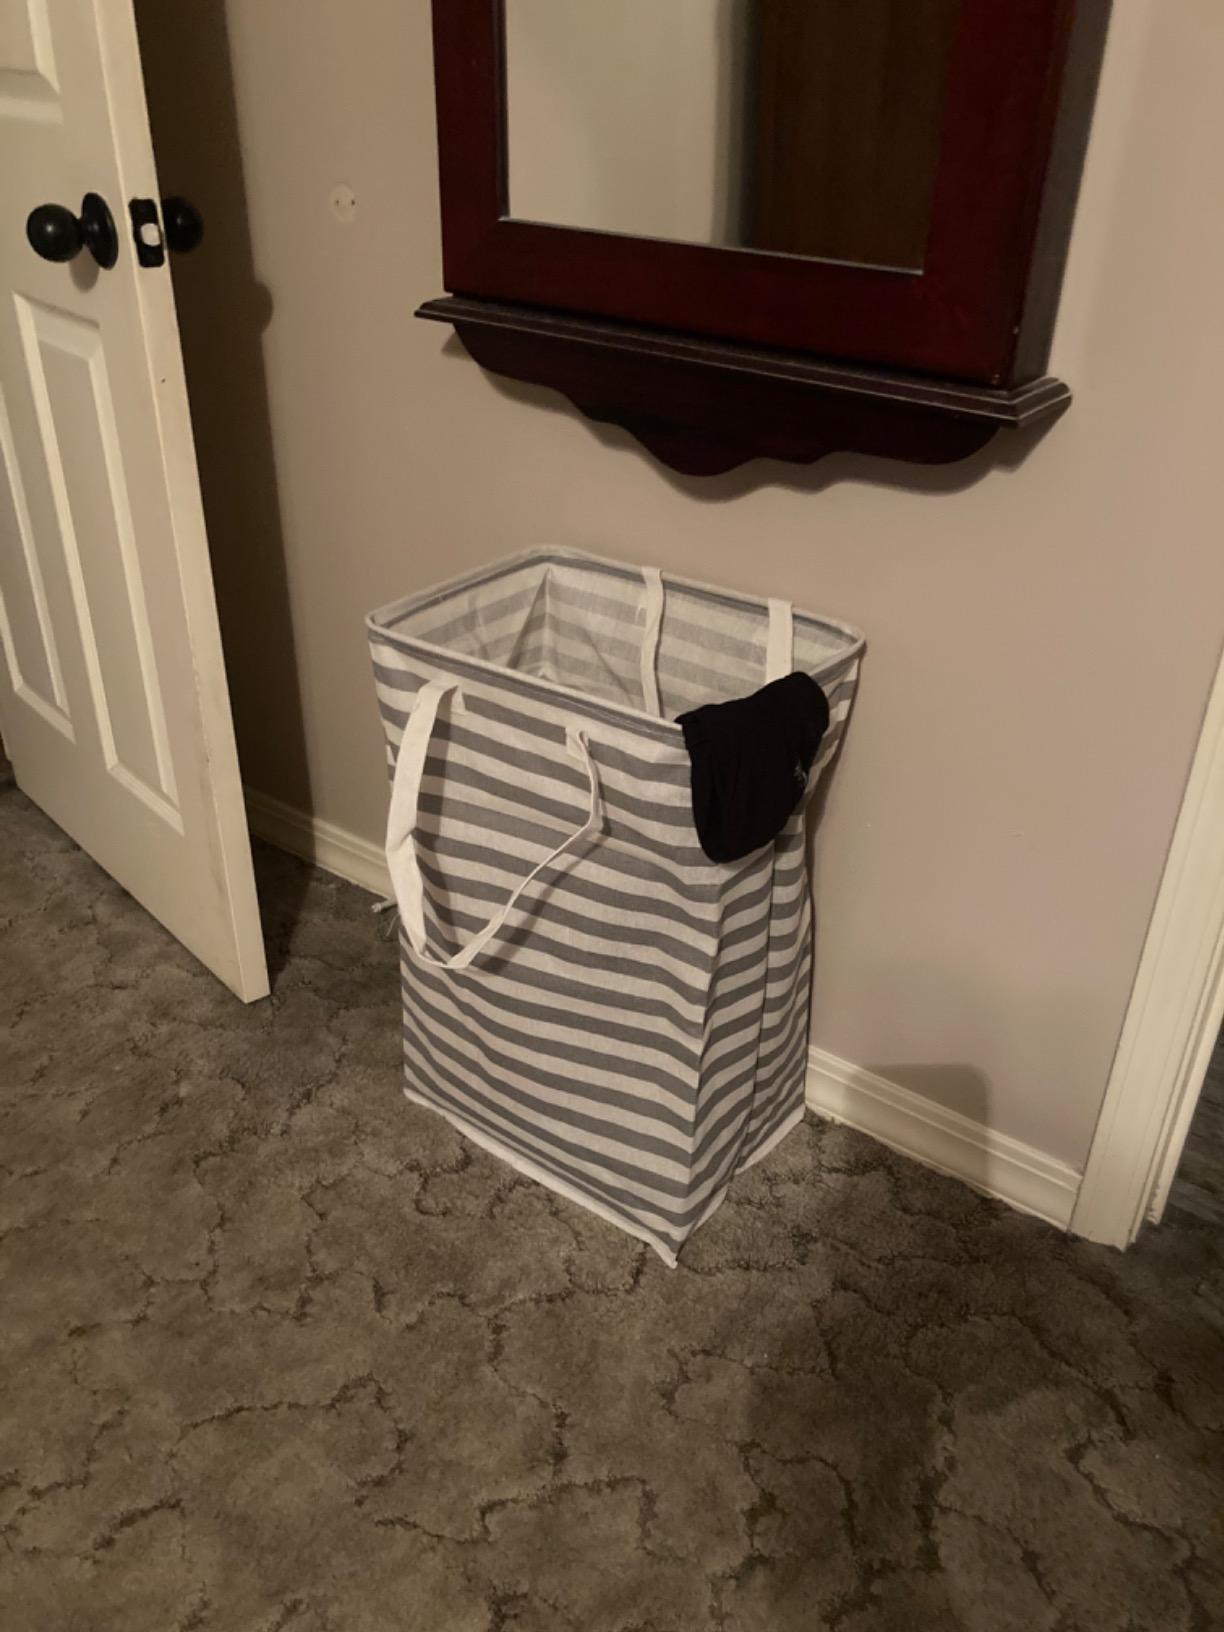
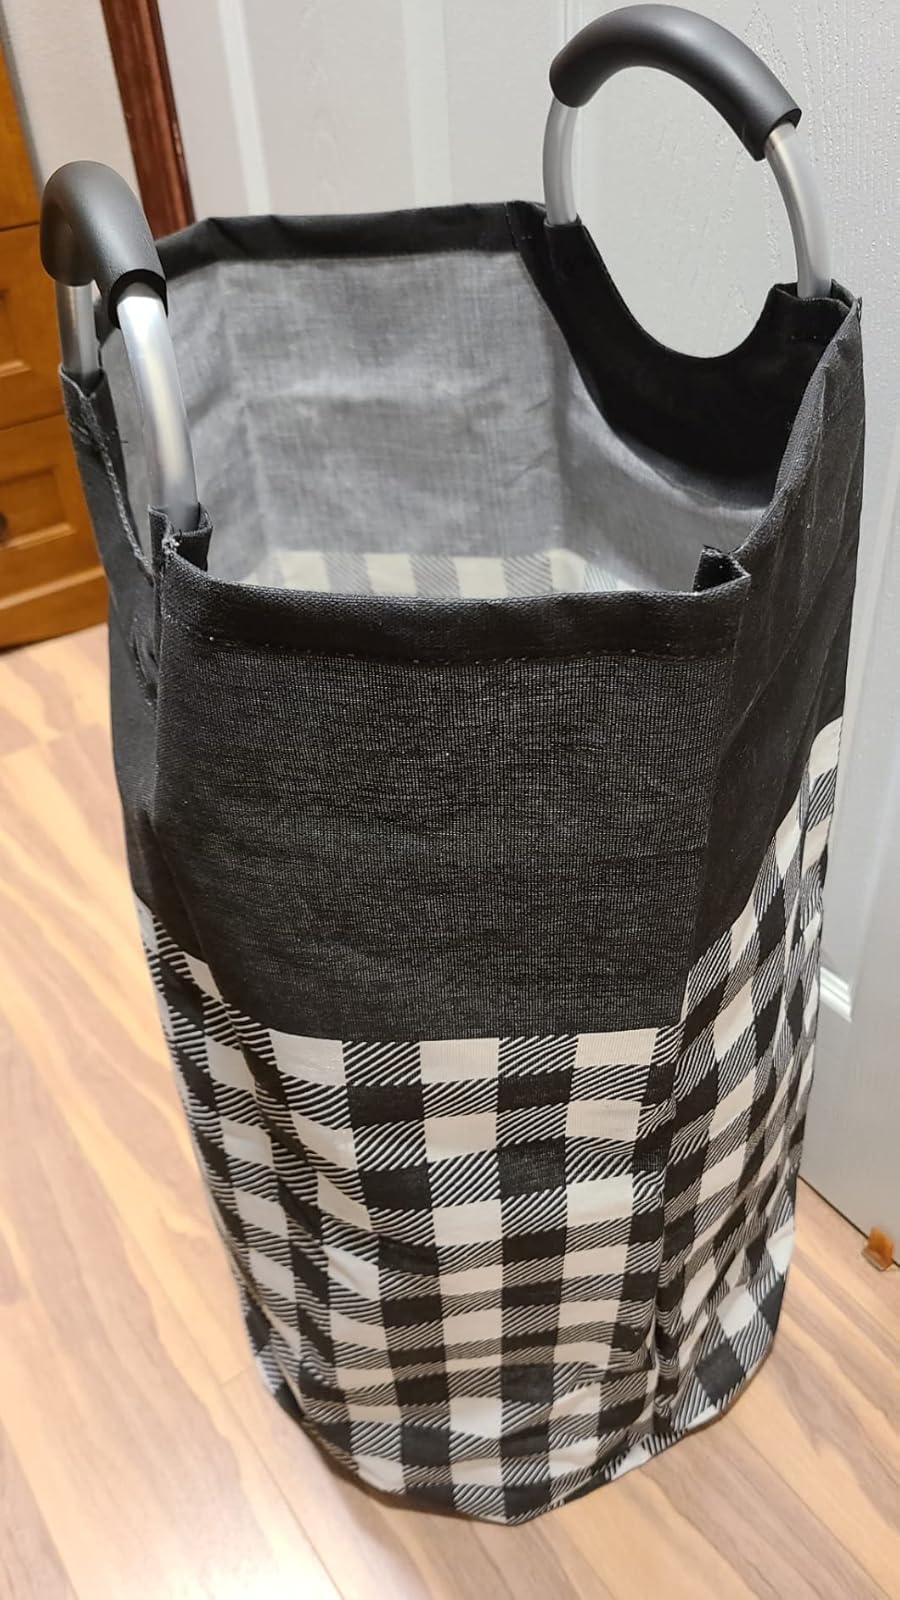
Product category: items_hamper
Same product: no